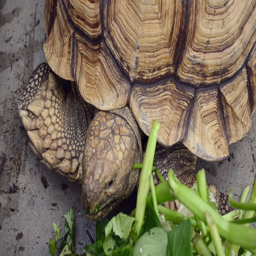
a giant tortoise eating some vegetation .